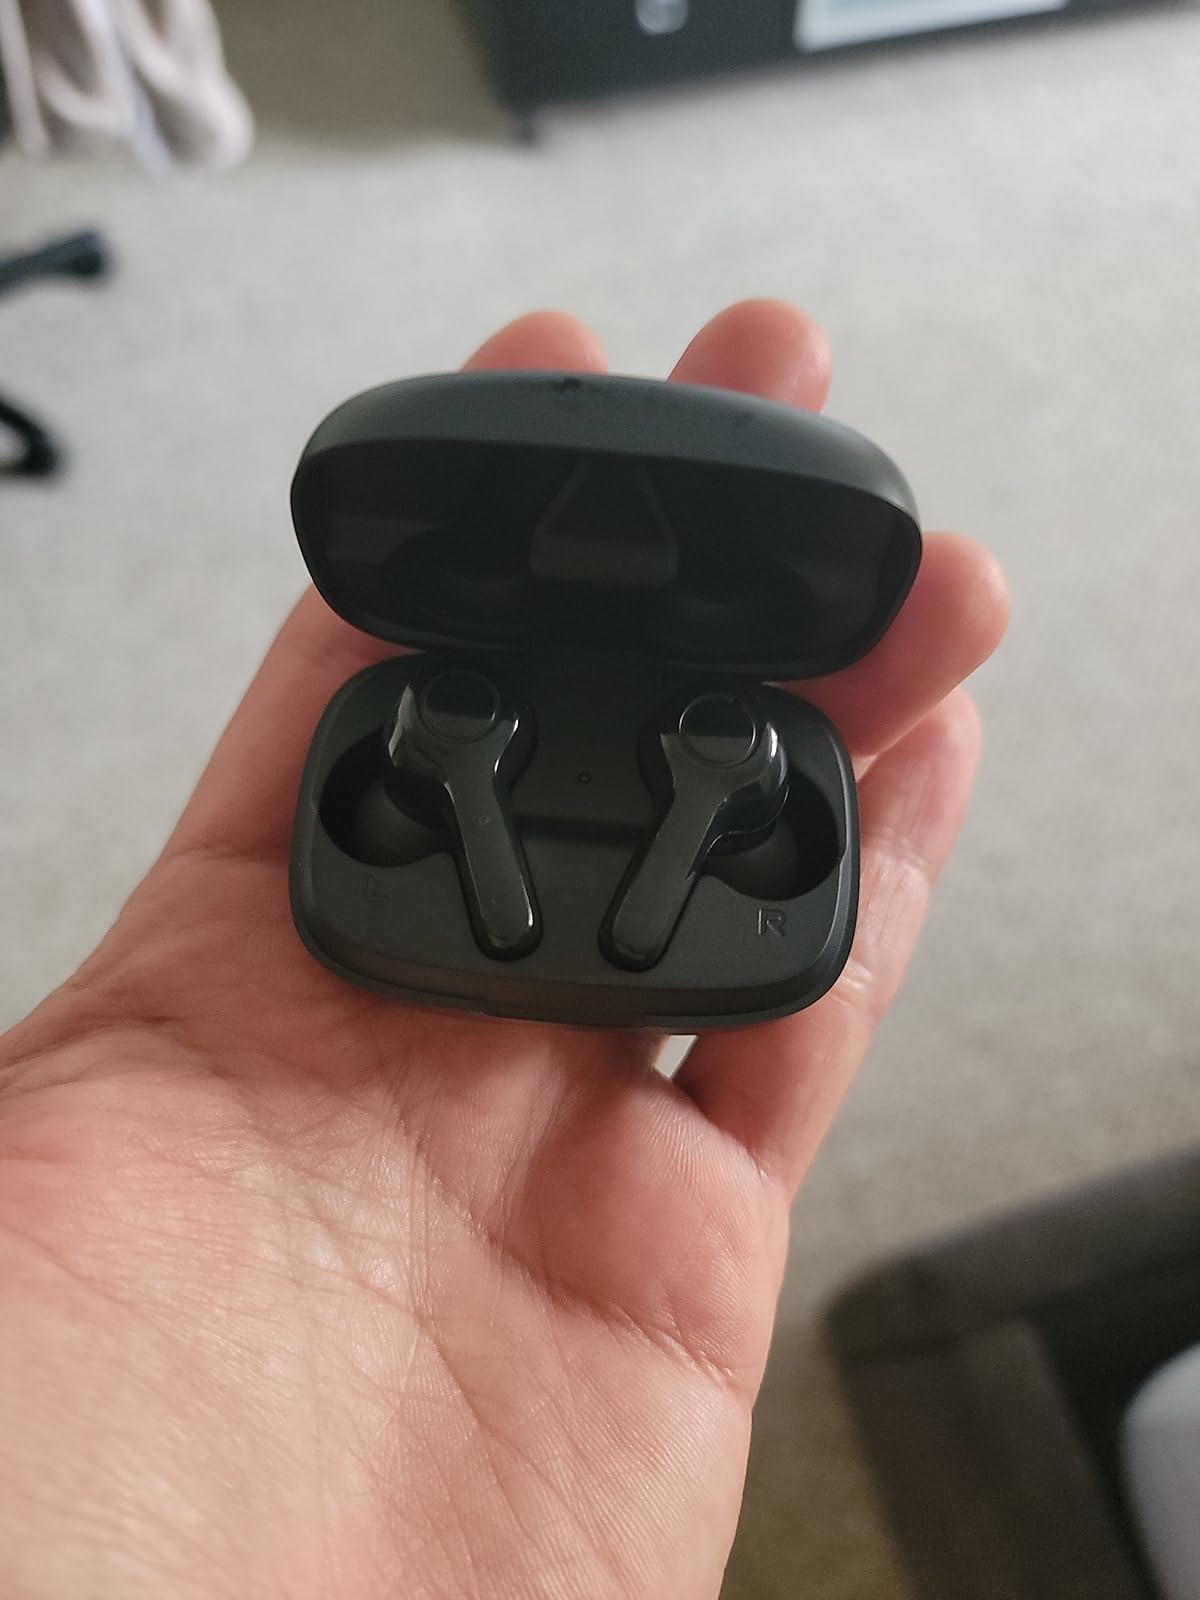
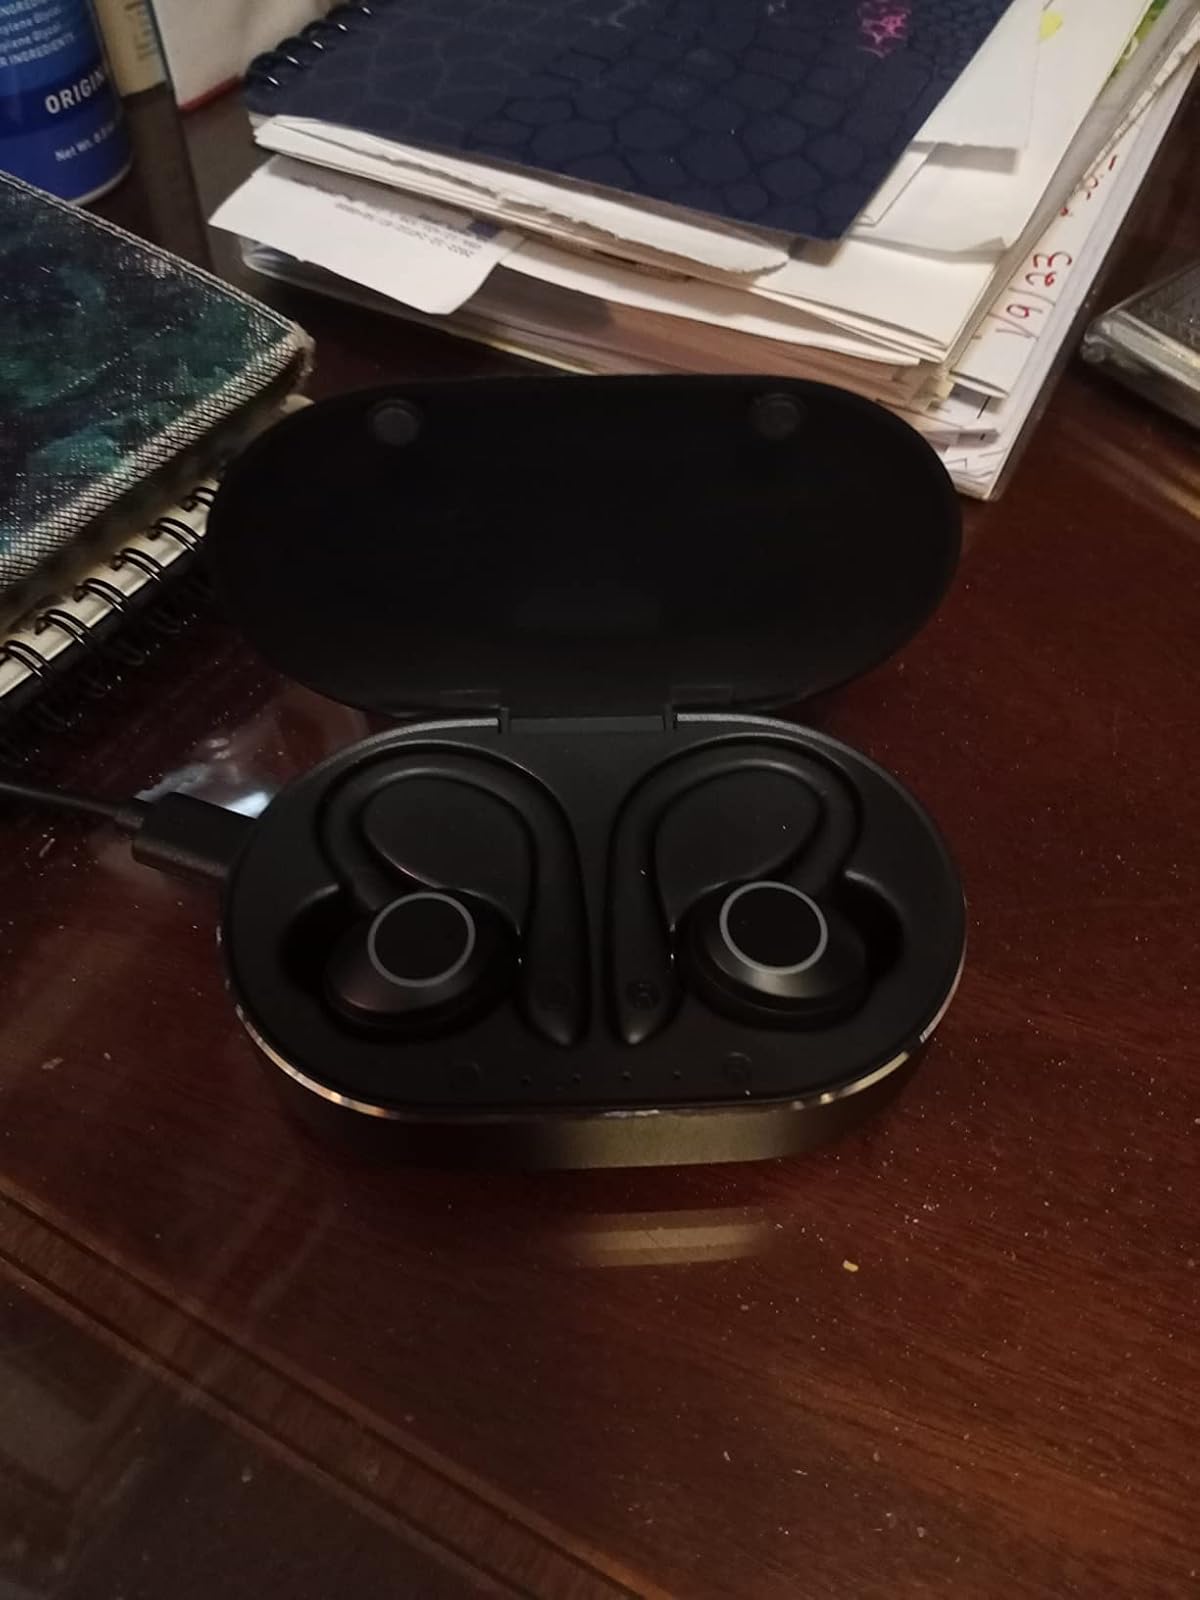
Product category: earbuds
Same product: no